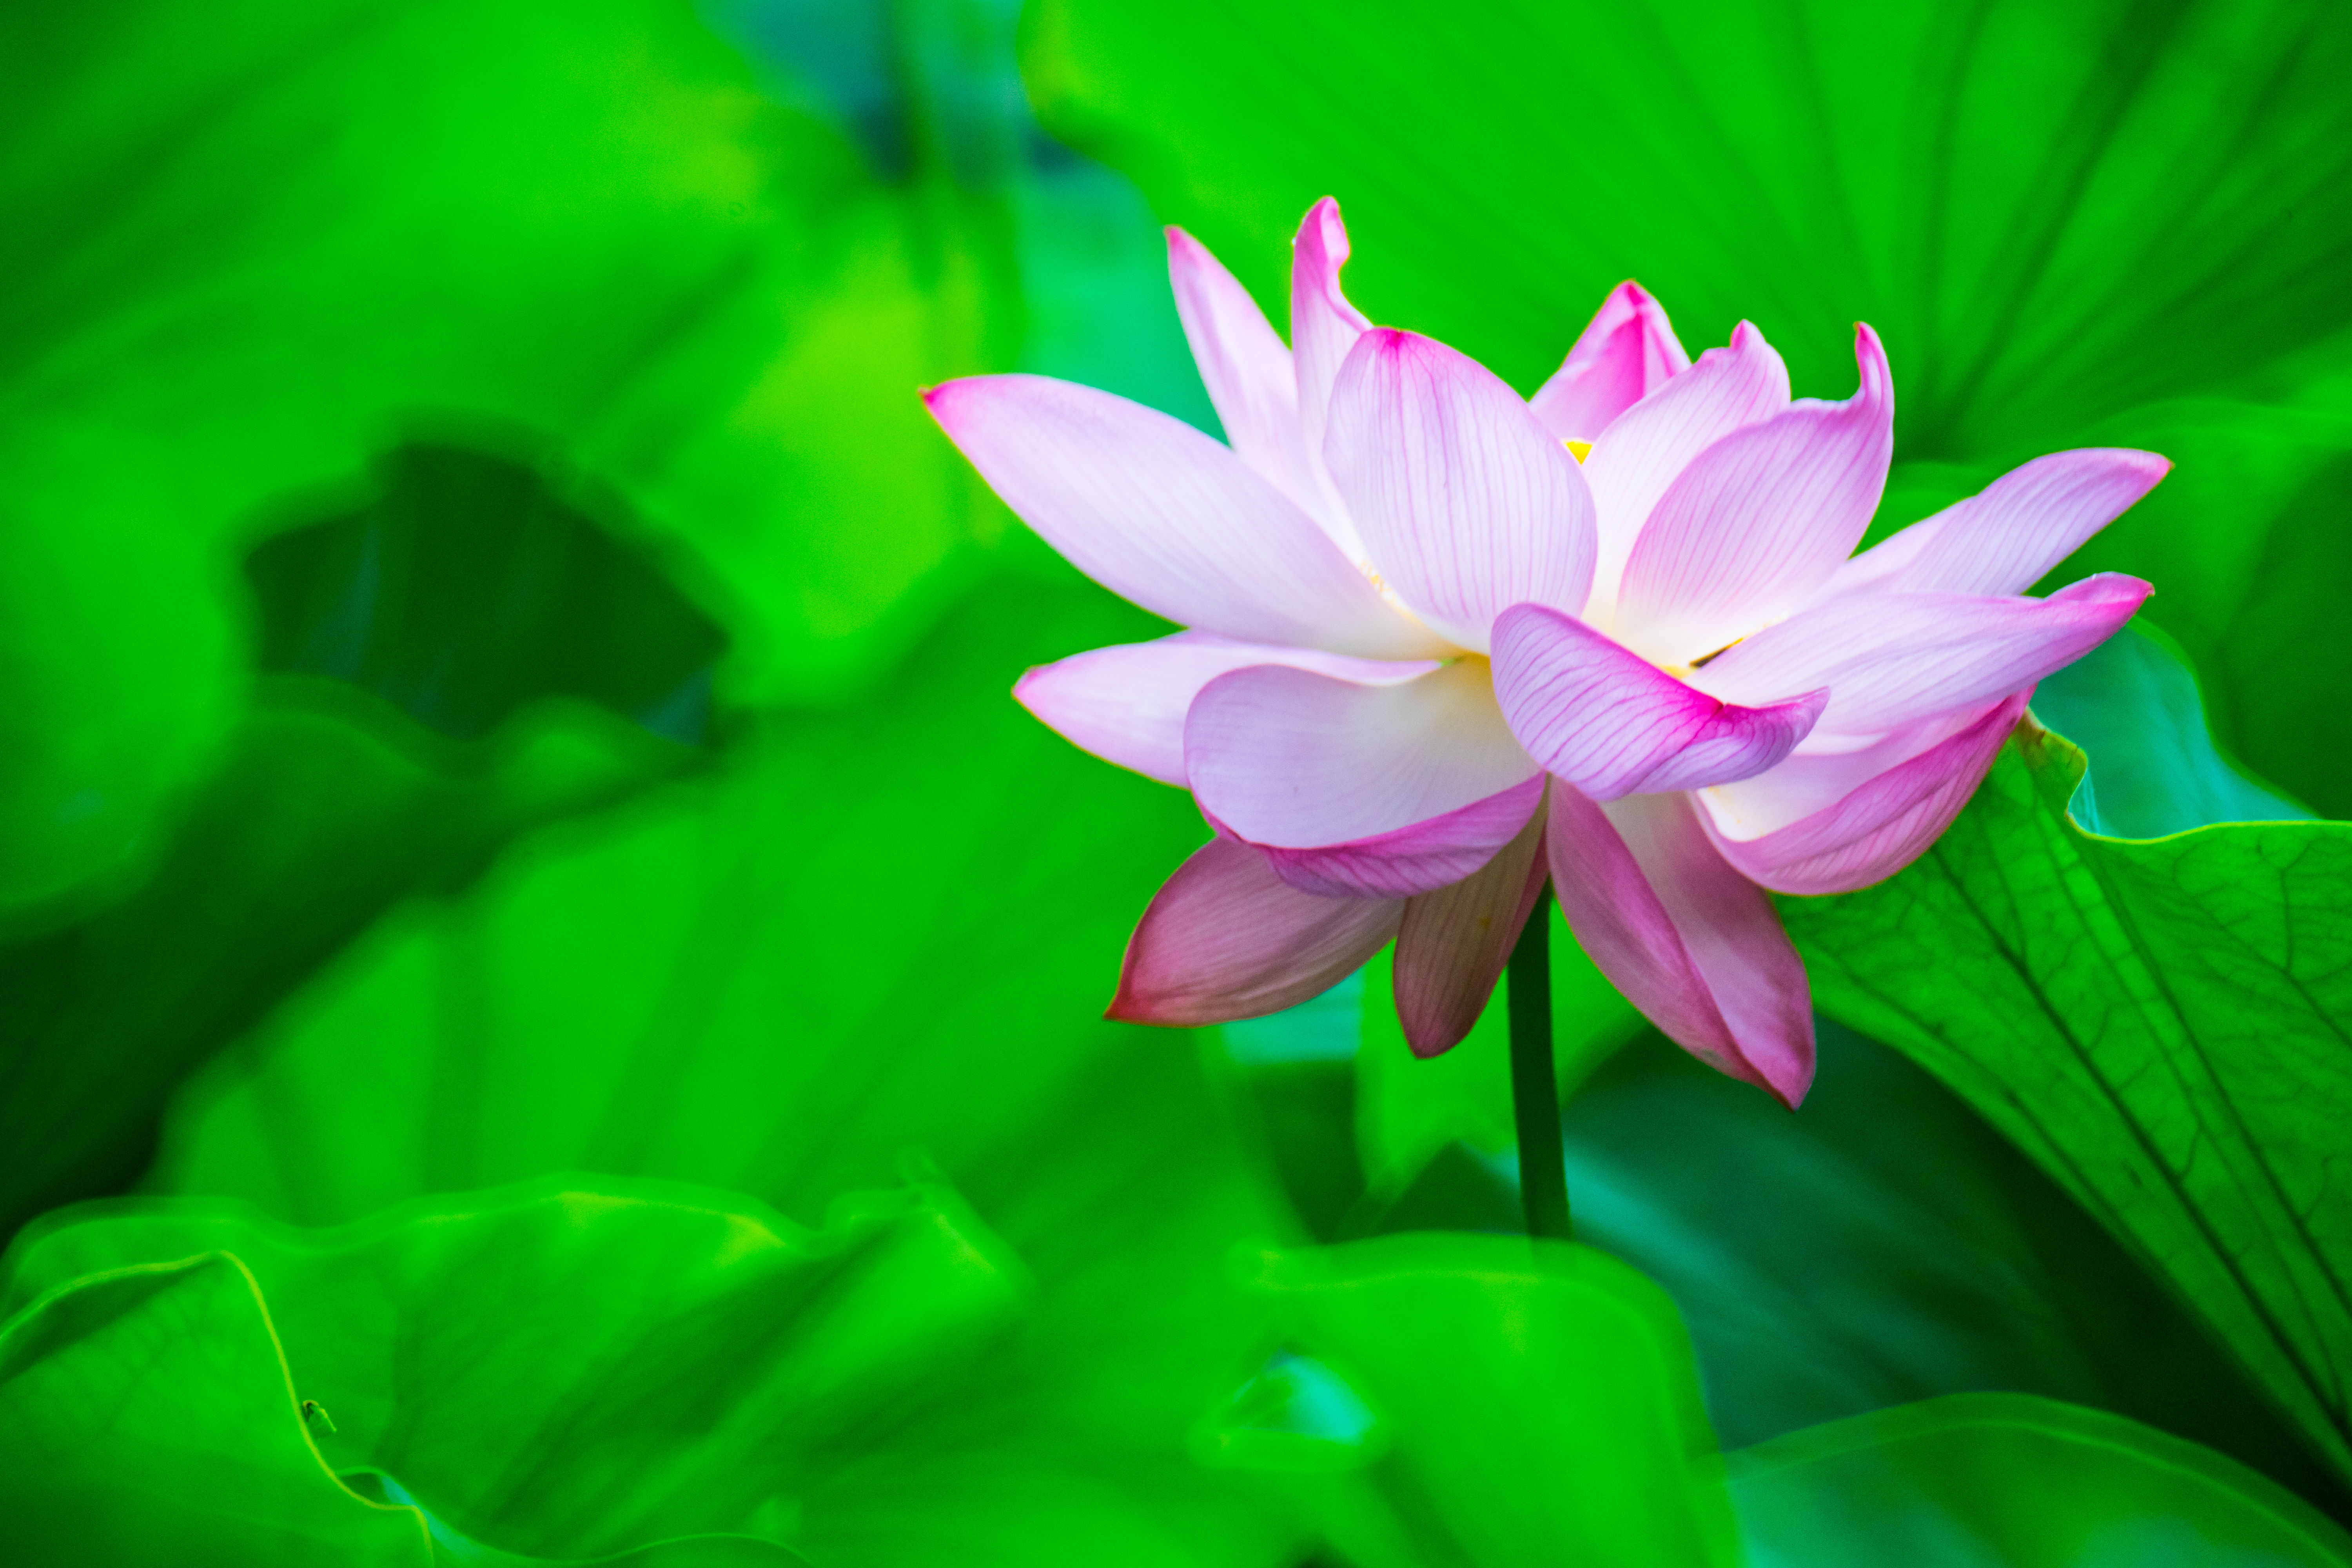
blossom, plant, photography, leaf, flower, petal, green, botany, pink, sacred lotus, aquatic plant, flora, close up, cool image, tokyo, lotus, i, ilce7m2, yakushiikepark, lotusflower, lotusgarden, macro photography, flowering plant, land plant, lotus family, proteales